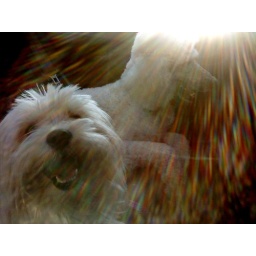
The camera phone deals oddly with light. There was pretty strong sunlight coming in the car window.